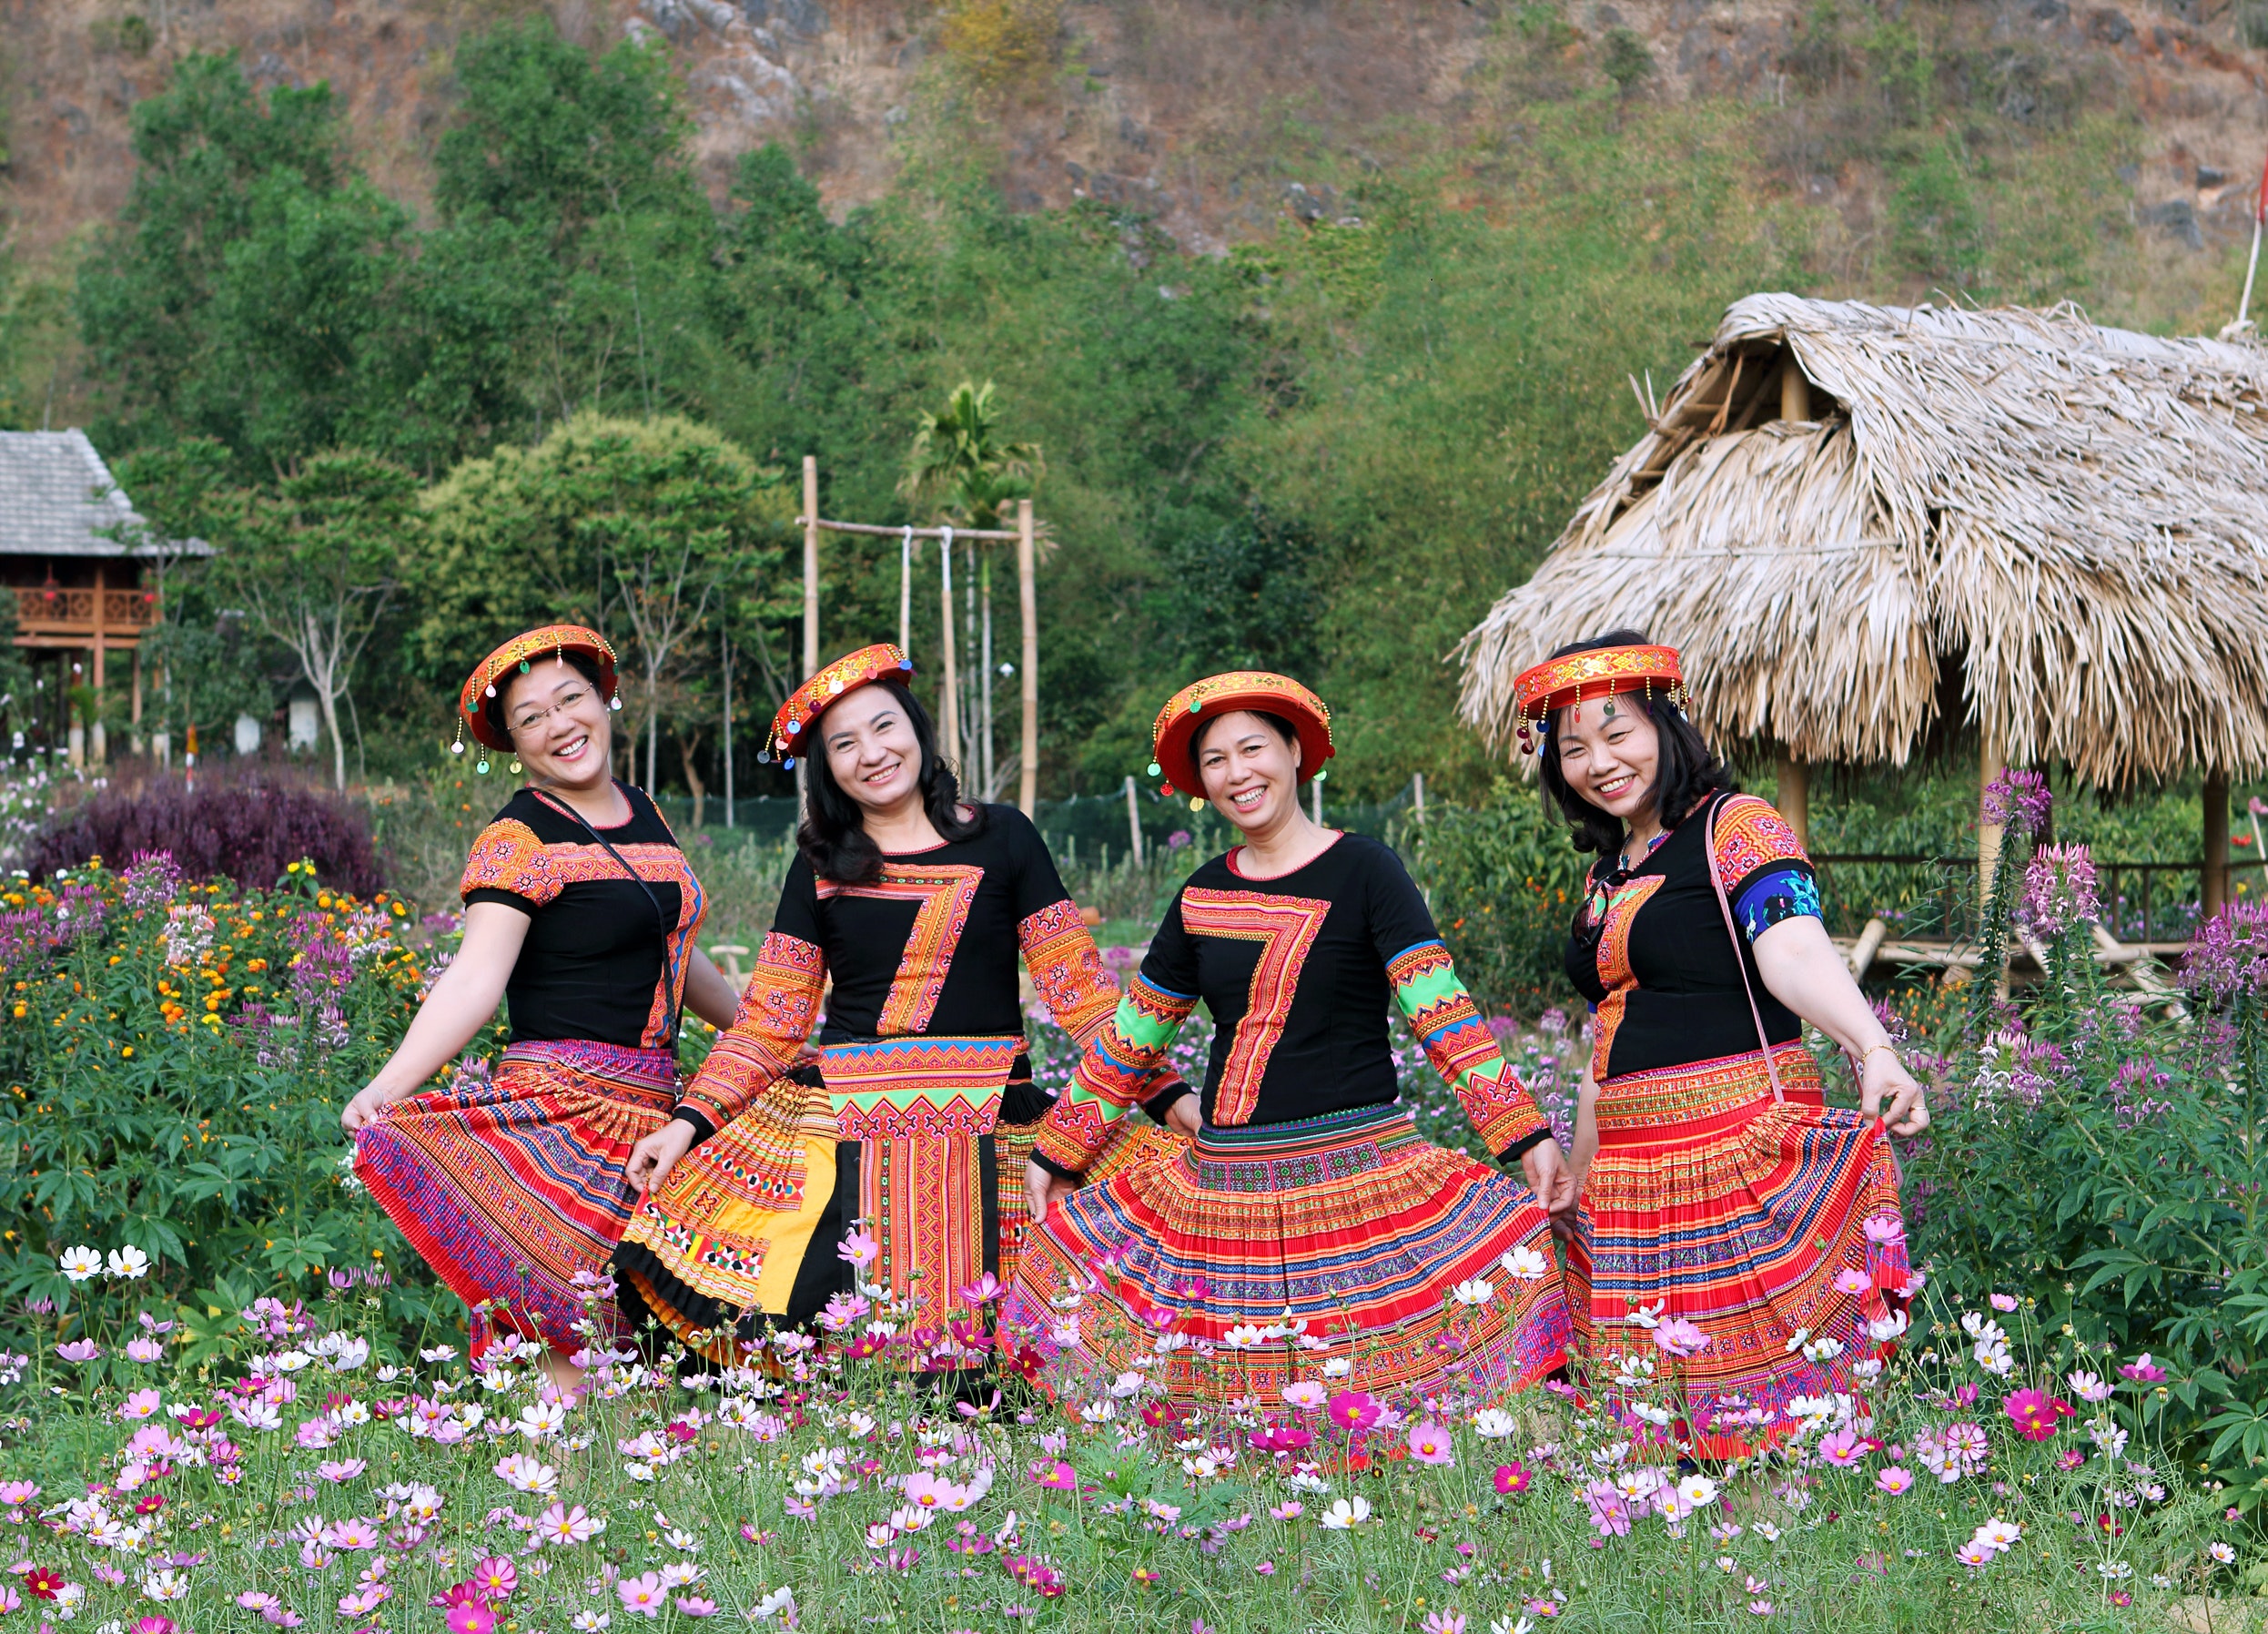
People in nature, flower, spring, plant, botany, leisure, grass, tourism, meadow, wildflower, tree, rural area, perennial plant